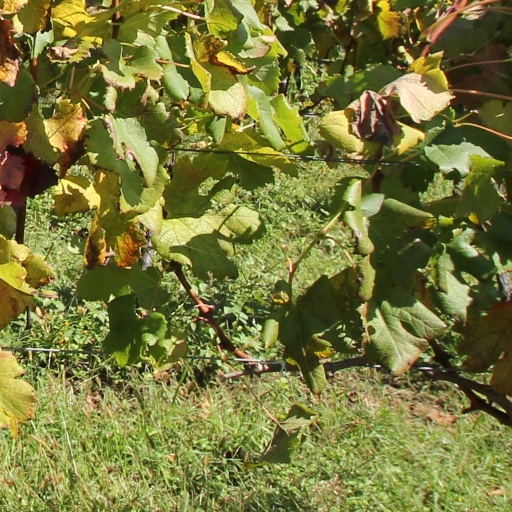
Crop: grape